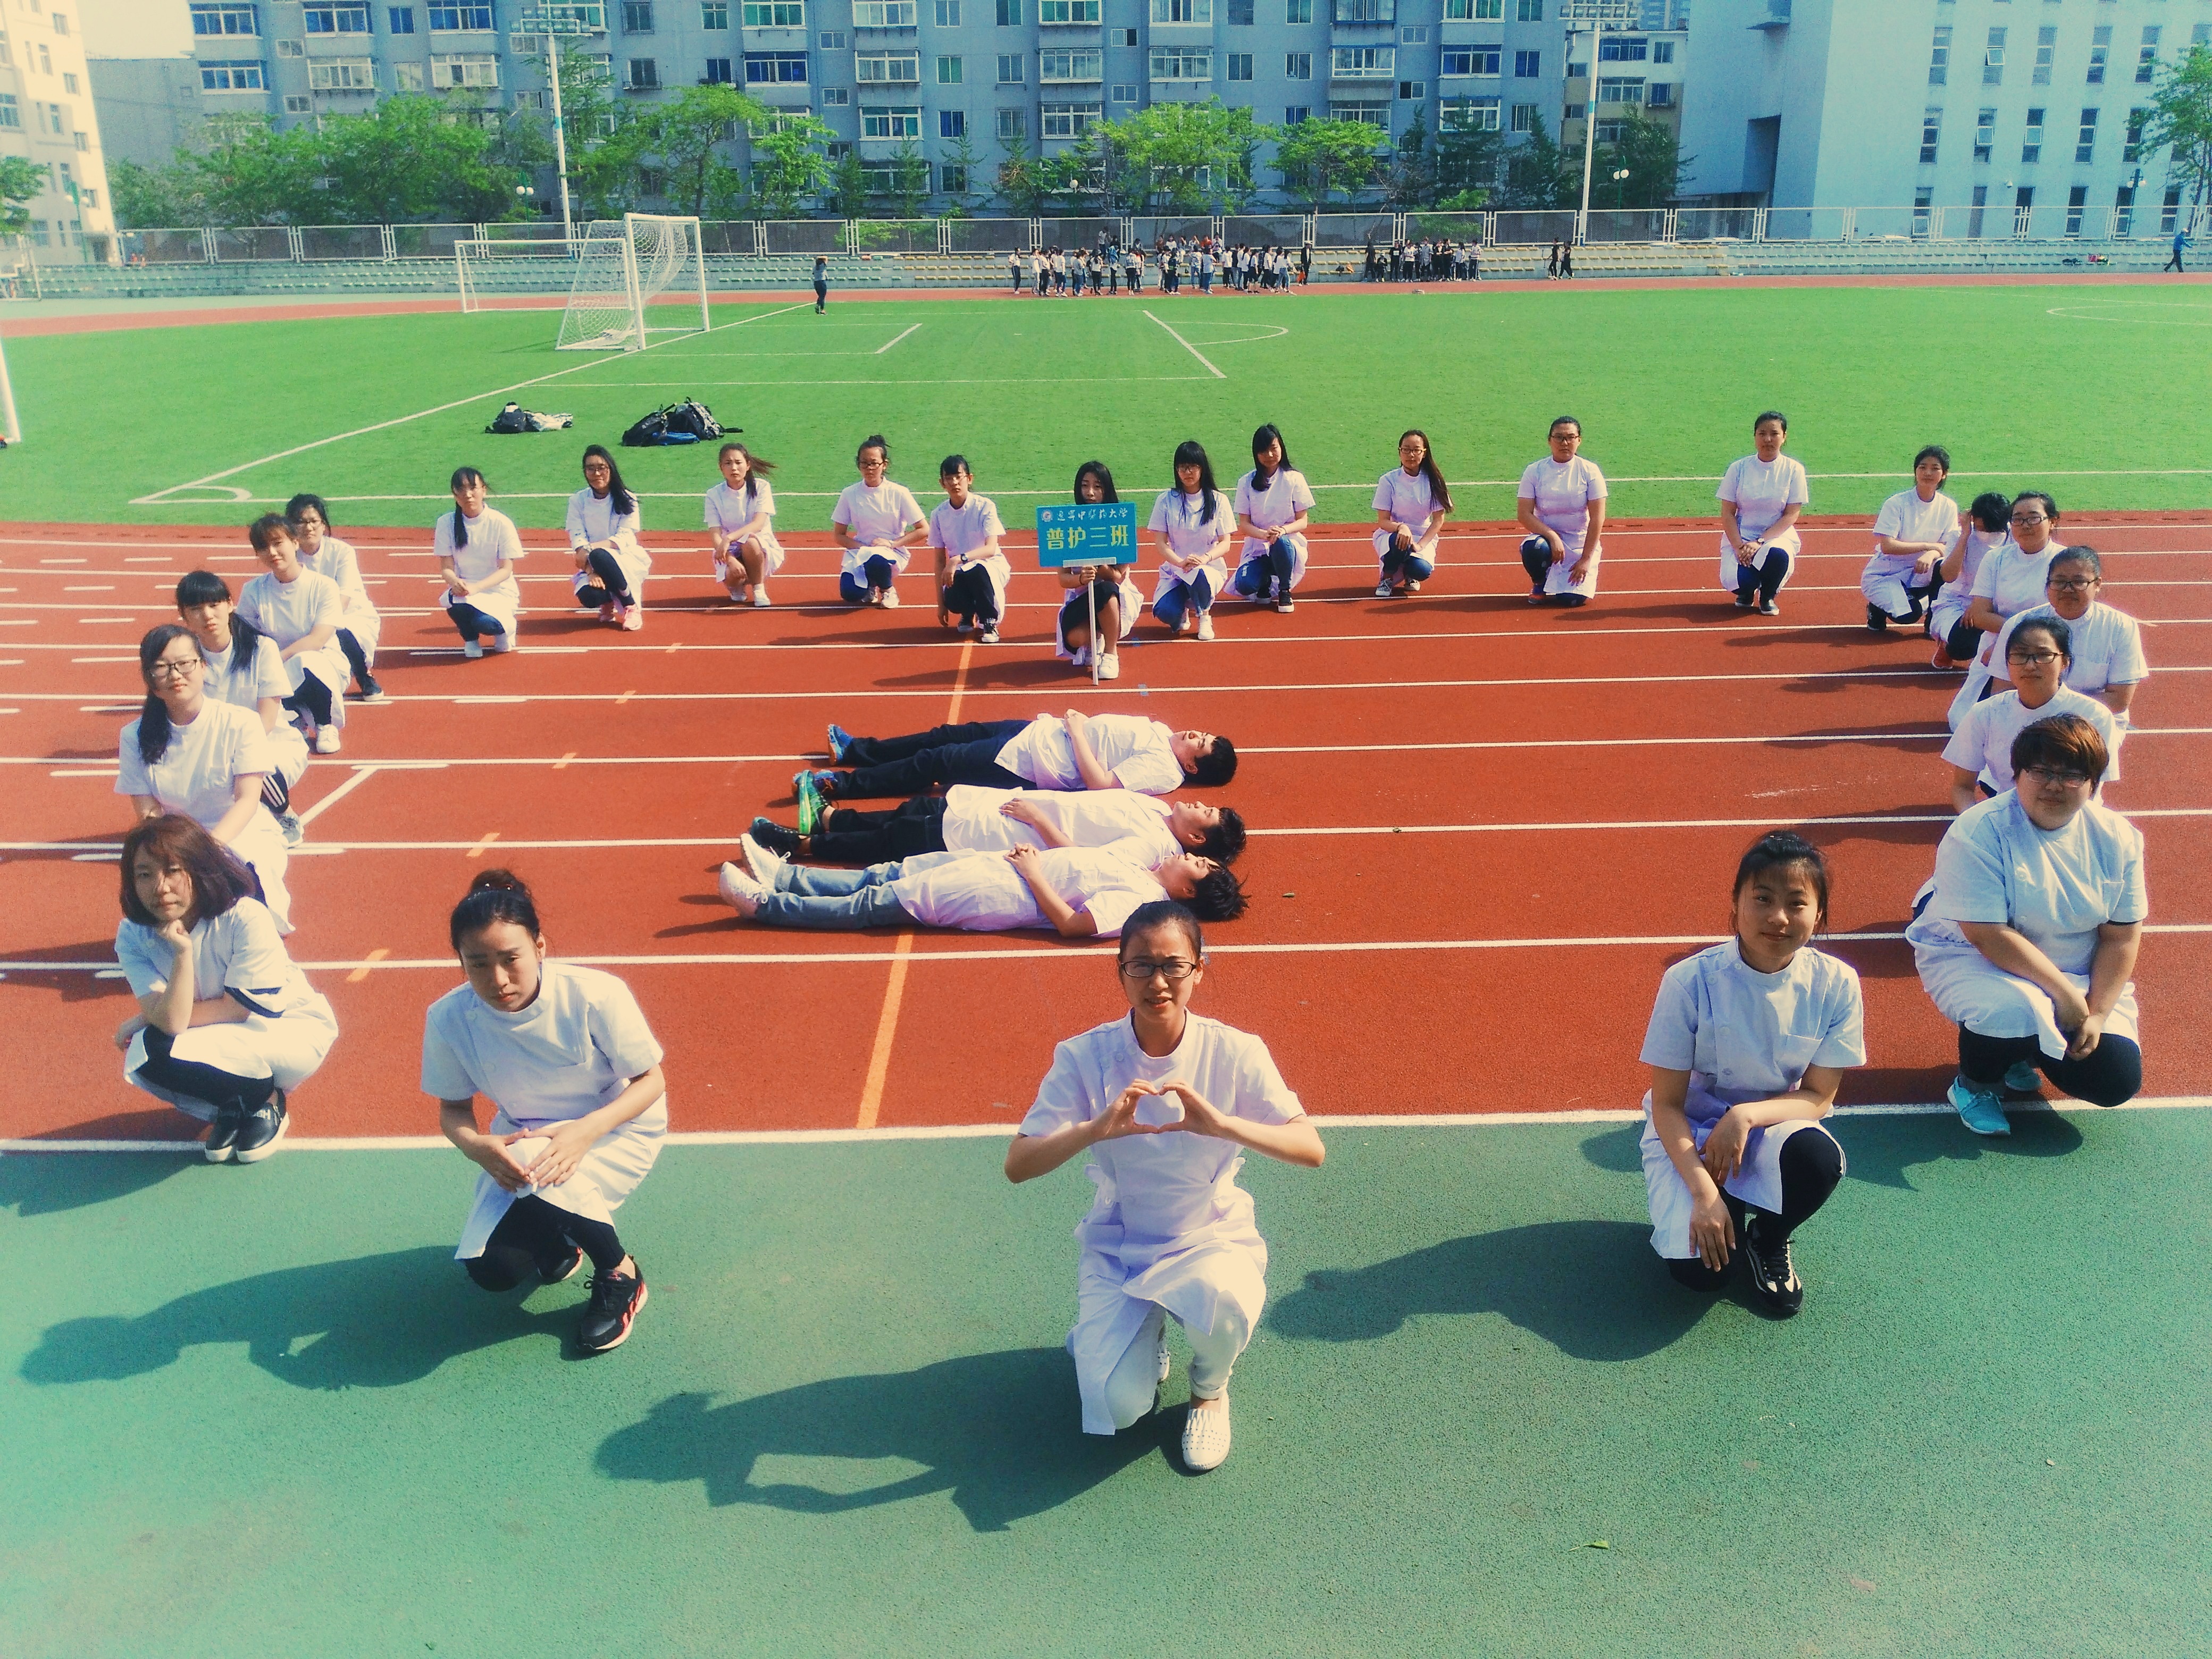
love, sports, university student, department of nursing, sport venue